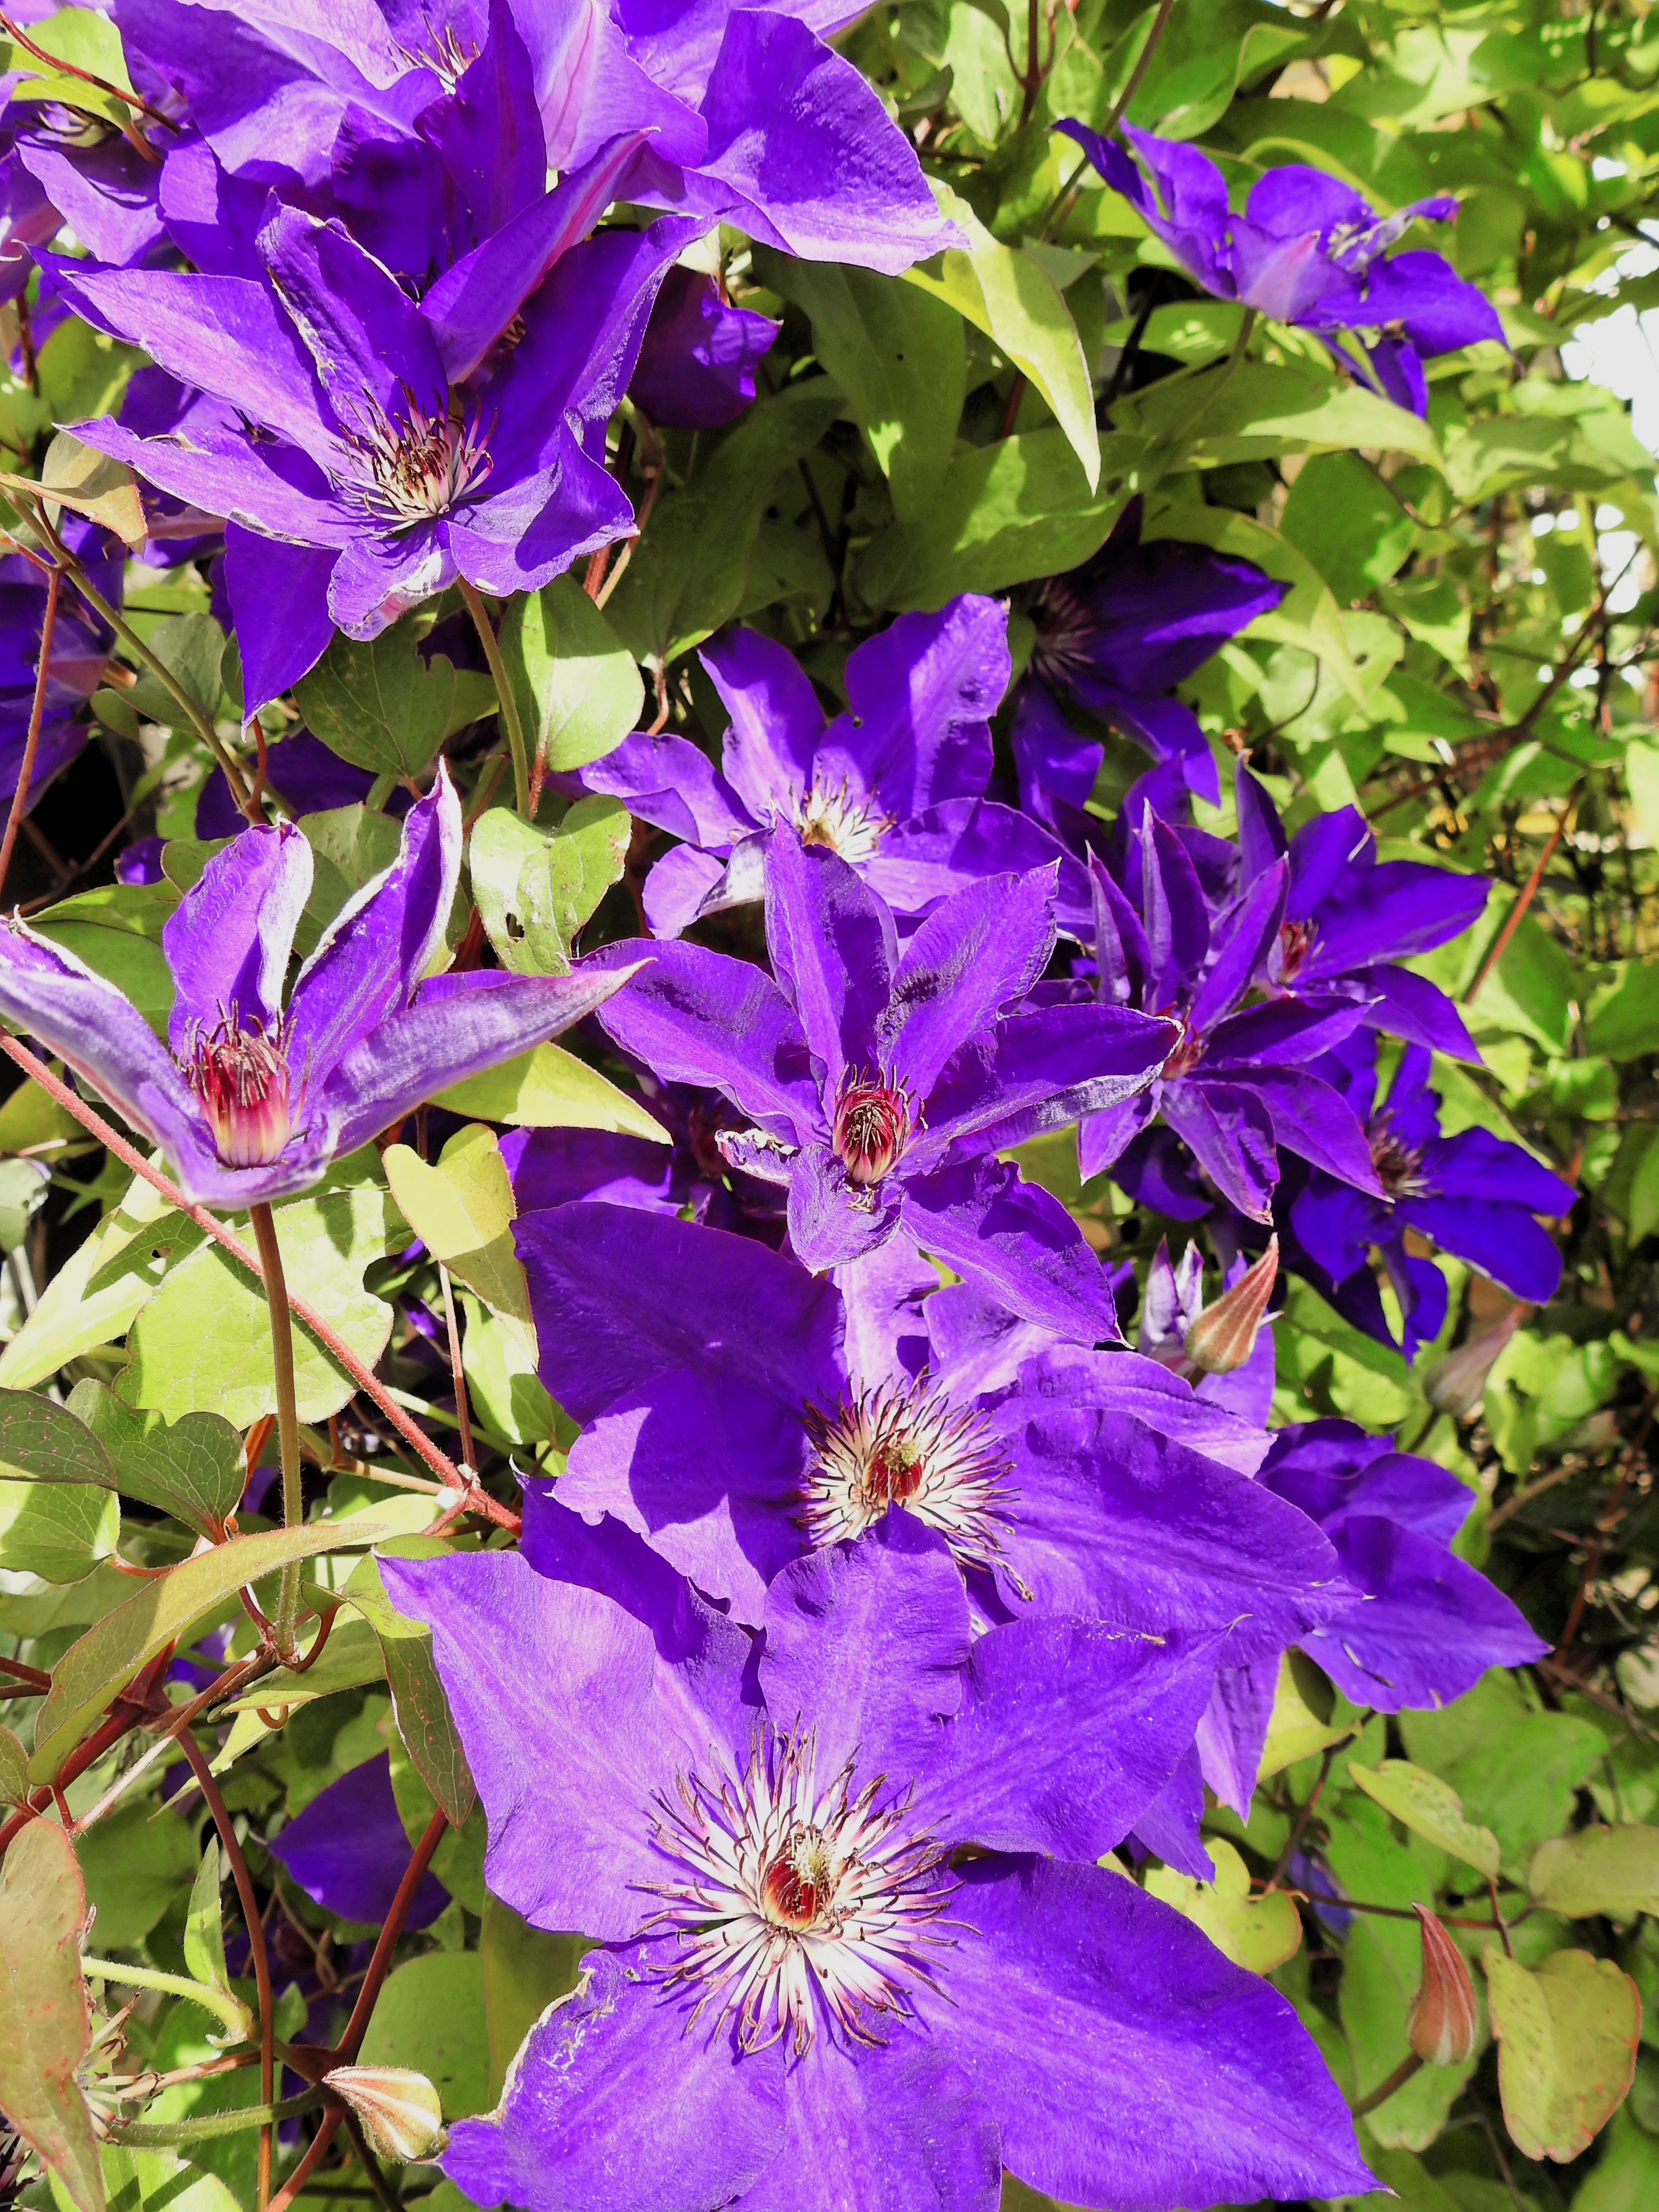
nature, blossom, plant, flower, purple, bloom, summer, spring, climber, garden, flora, violet, clematis, flowering plant, bellflower family, annual plant, land plant, colorado blue columbine